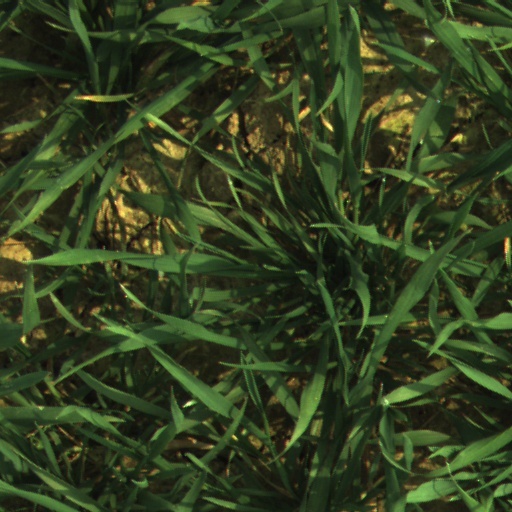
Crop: wheat